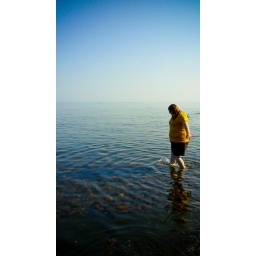
Jasmine walking on the stones of Brighton Beach on Lake Superior in MN.